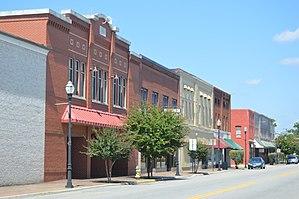
Chase City est une municipalité américaine située dans le comté de Mecklenburg en Virginie. Lors du recensement de 2010, sa population est de 2 351 habitants.